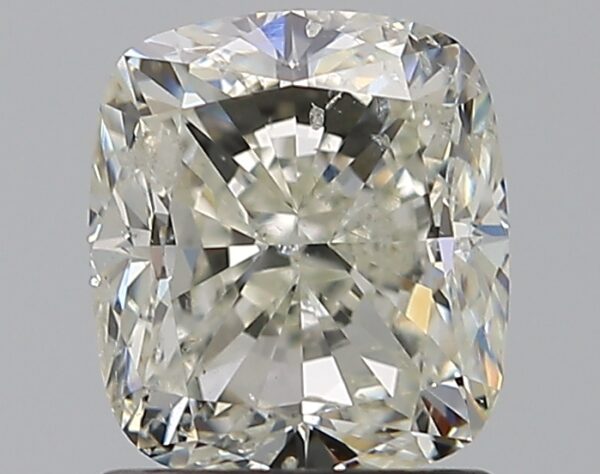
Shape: cushion
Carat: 1.51
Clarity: SI2
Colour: K
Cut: GD
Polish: EX
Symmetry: EX
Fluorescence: F
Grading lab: GIA
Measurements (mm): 6.61 x 5.9 x 4.35